Everything Electric

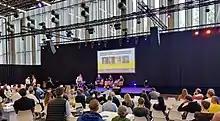
Presentations, workshops and talks being given at Fully Charged 2022 in Amsterdam.

The inaugural Fully Charged Live event, was held at Silverstone Circuit over the weekend of 9-10 June 2018. The event included panel discussions, presentations, exhibitions stalls from vendors and sponsors, and vehicle displays. Attendance at the event exceeded Llewellyn's expectations - attracting over 6,000 people. This event introduced physicist Dr Helen Czerski as a presenter of the team.